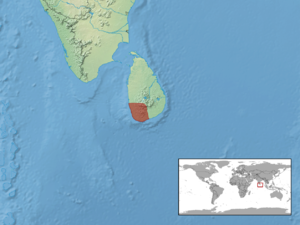
Ceratophora aspera est une espèce de sauriens de la famille des Agamidae.